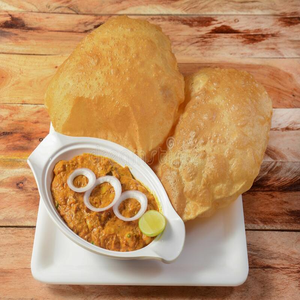
Dish: cholebhature